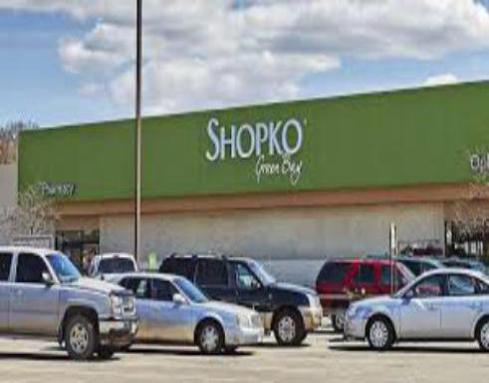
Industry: Others